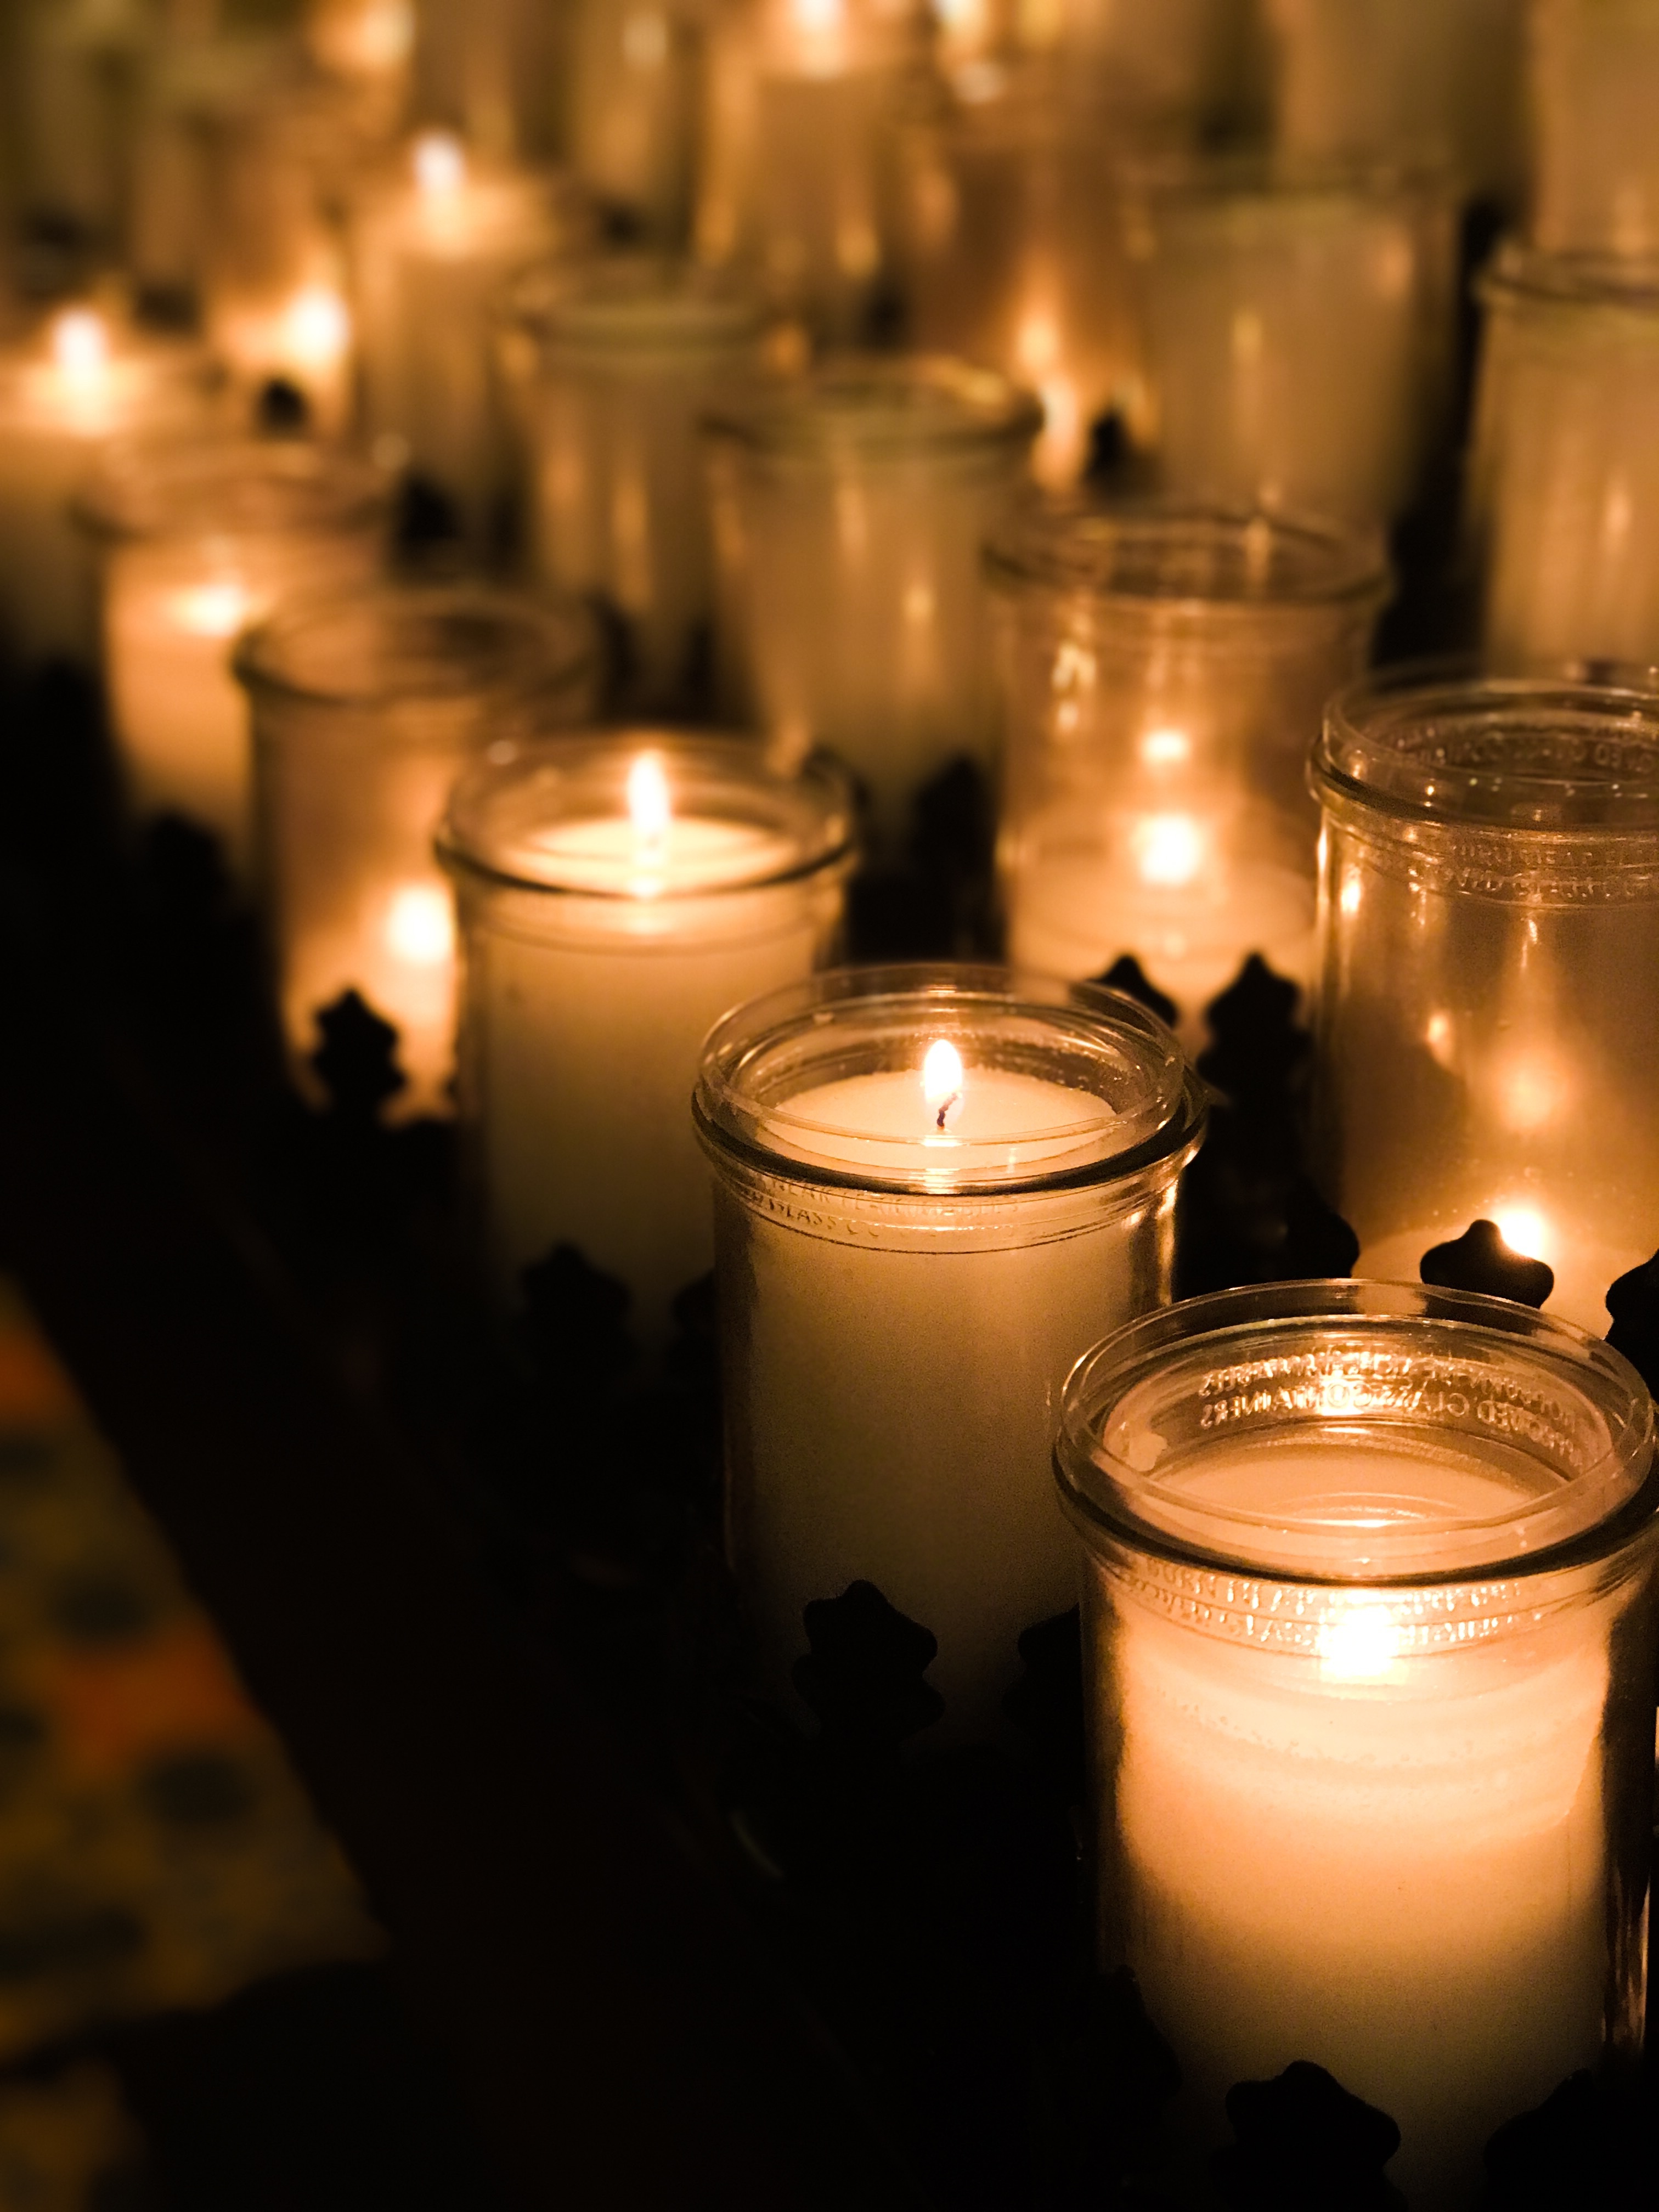
light, glowing, warm, dark, celebration, love, decoration, symbol, tranquil, peace, holiday, flame, fire, religion, romance, glow, darkness, church, candle, christmas, lighting, decor, heat, praying, festive, burn, religious, memorial, candles, meditation, burning, bright, hope, scene, xmas, candlelight, wax, spirituality